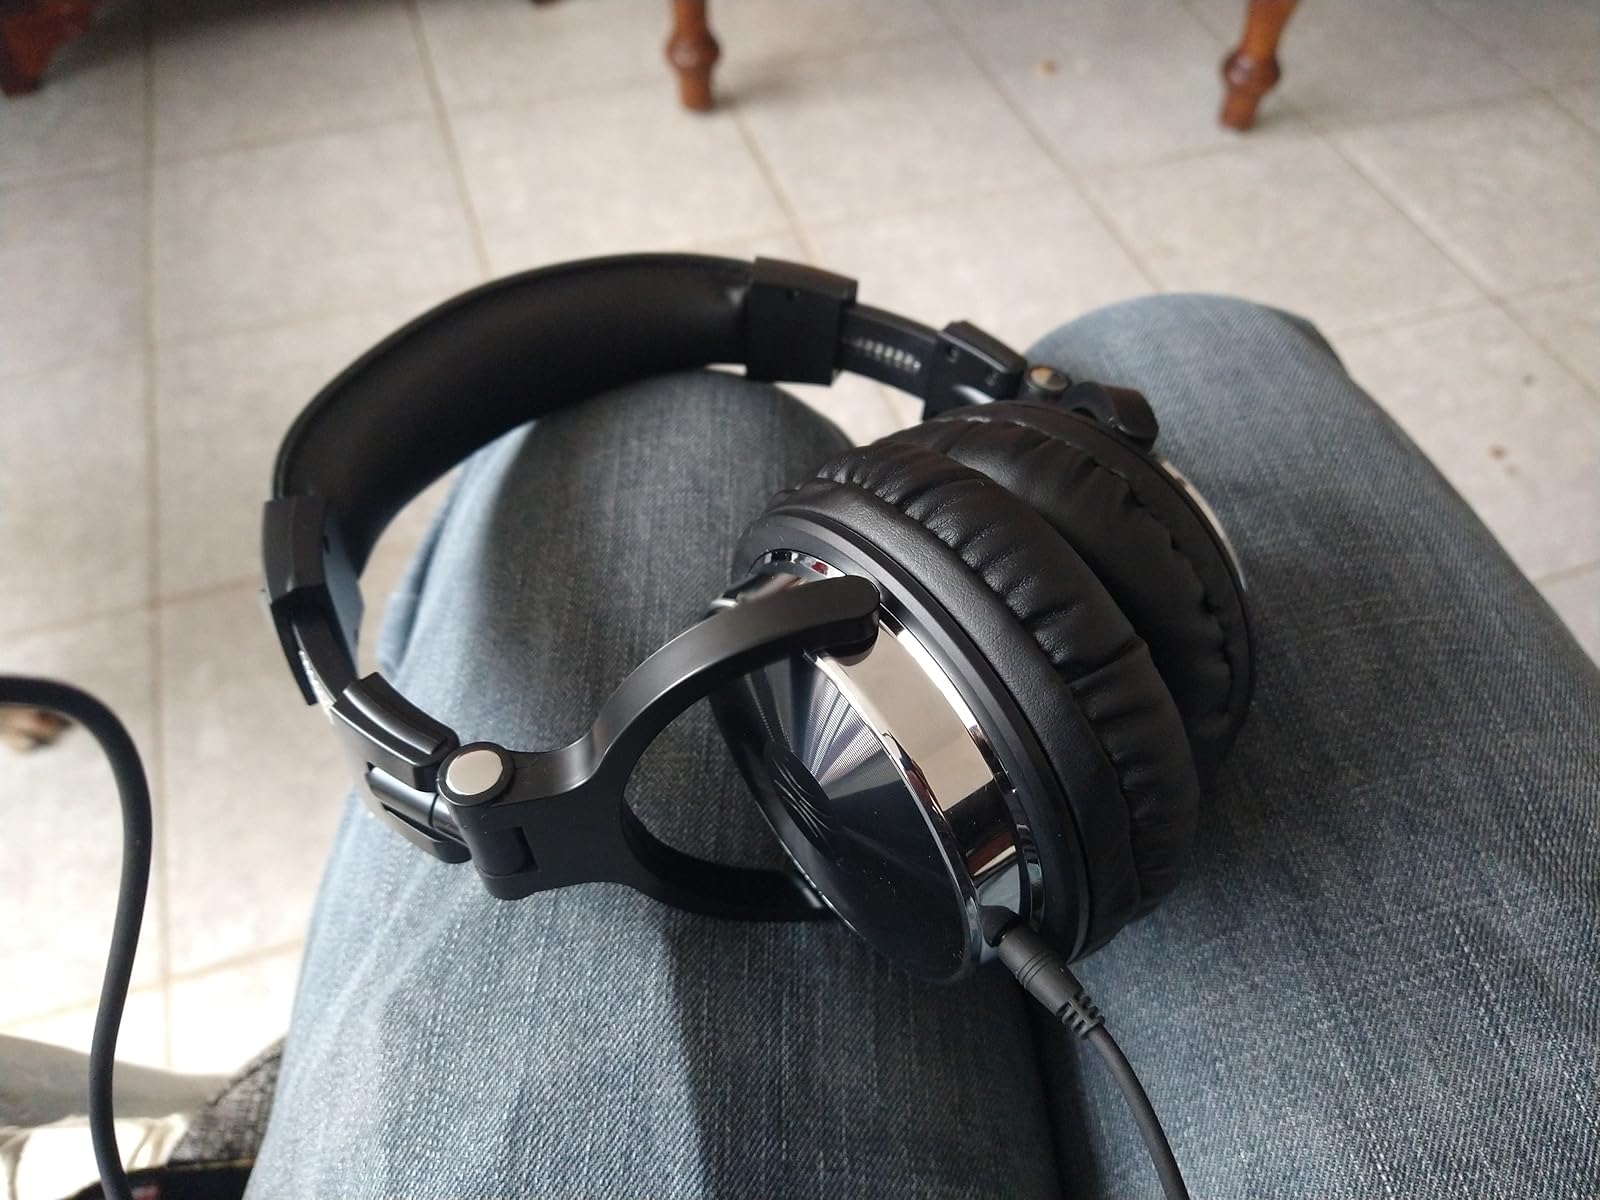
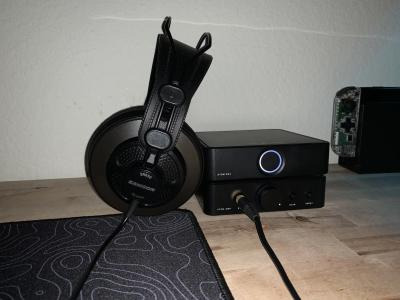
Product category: headphones
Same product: no